Jesusa Rodríguez

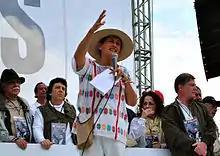
Jesusa Rodríguez in 2013.

Jesusa Rodríguez (born 1955, Mexico City, Mexico) is a Mexican theater director, actress, performance artist, social activist, elected Senator of the Morena party and an active promoter of the use of marihuana and other drugs. She is an active representative of the LGBT community.